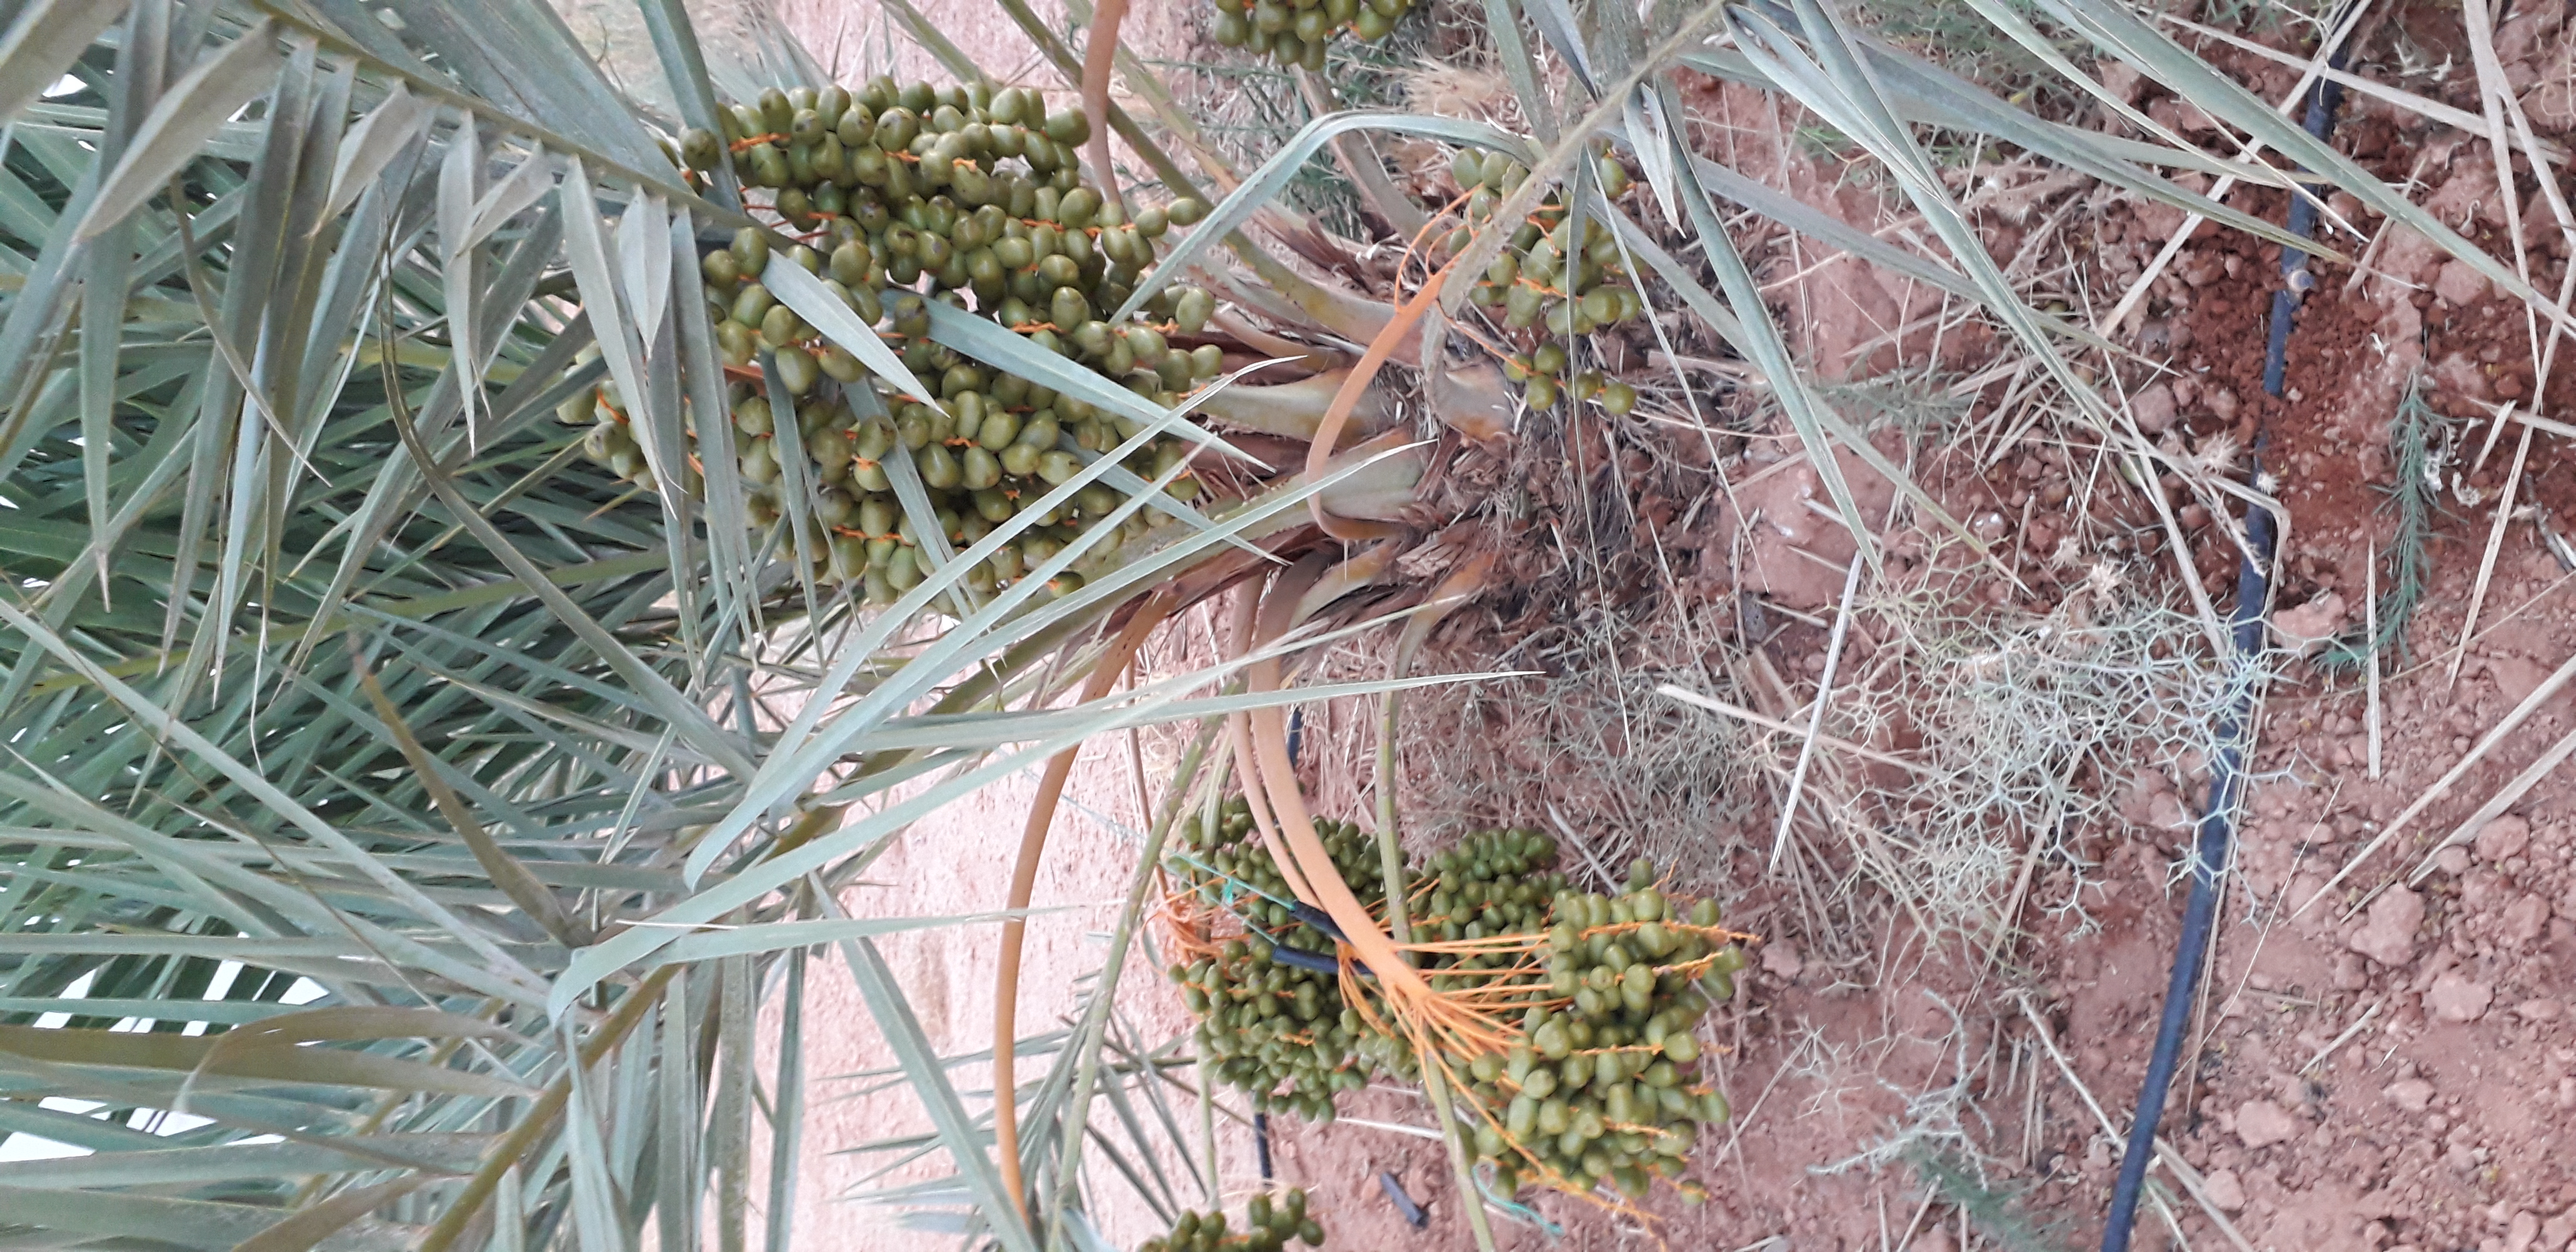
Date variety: Boufagous